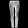
Label: Trouser